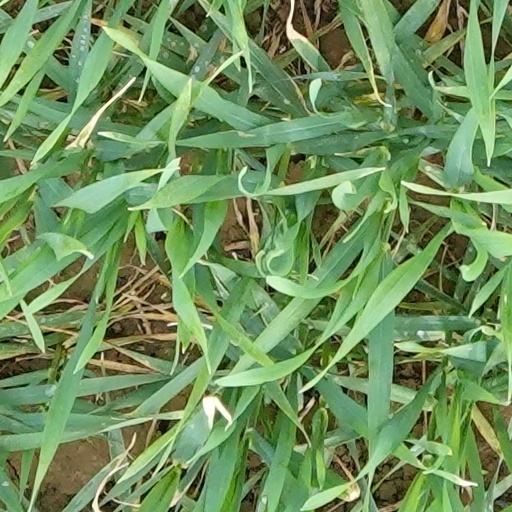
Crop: wheat